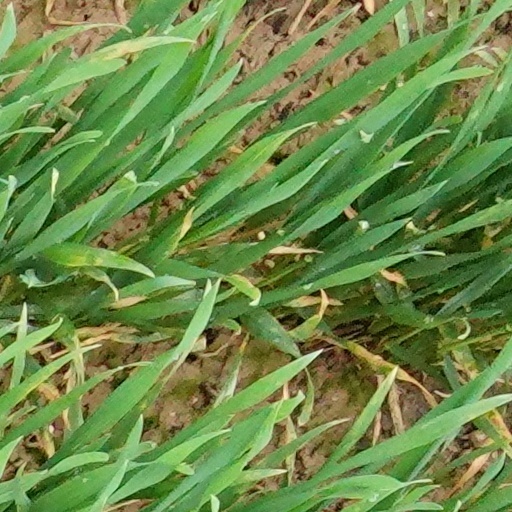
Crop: wheat